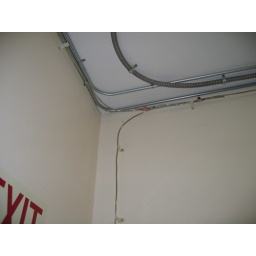
electrical conduit, glow in the dark exit sign and room ground halo